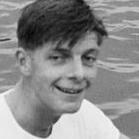
Age: 21